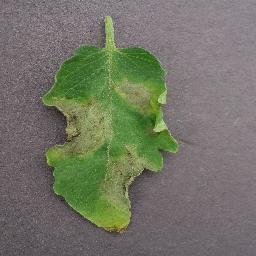
Label: Tomato___Late_blight